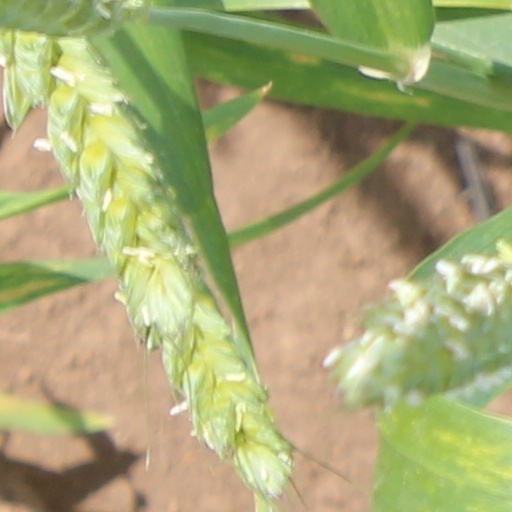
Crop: wheat